Grangemouth

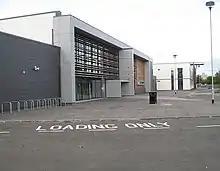
Grangemouth High School

Grangemouth has four primary schools: Bowhouse Primary School, Beancross Primary School, Moray Primary School and Sacred Heart R.C. Primary School. The former three are within the catchment area of Grangemouth High School and the latter is a catchment primary school for St. Mungo's High School. Grangemouth High School was recently rebuilt with new facilities such as an indoor swimming pool, dance studio, a gym, and an outdoor football pitch. For many years Grangemouth had a three-tier school system - the only area in Scotland to do so. This ended in 1988.